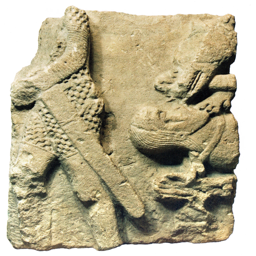
the fragment of carved relief